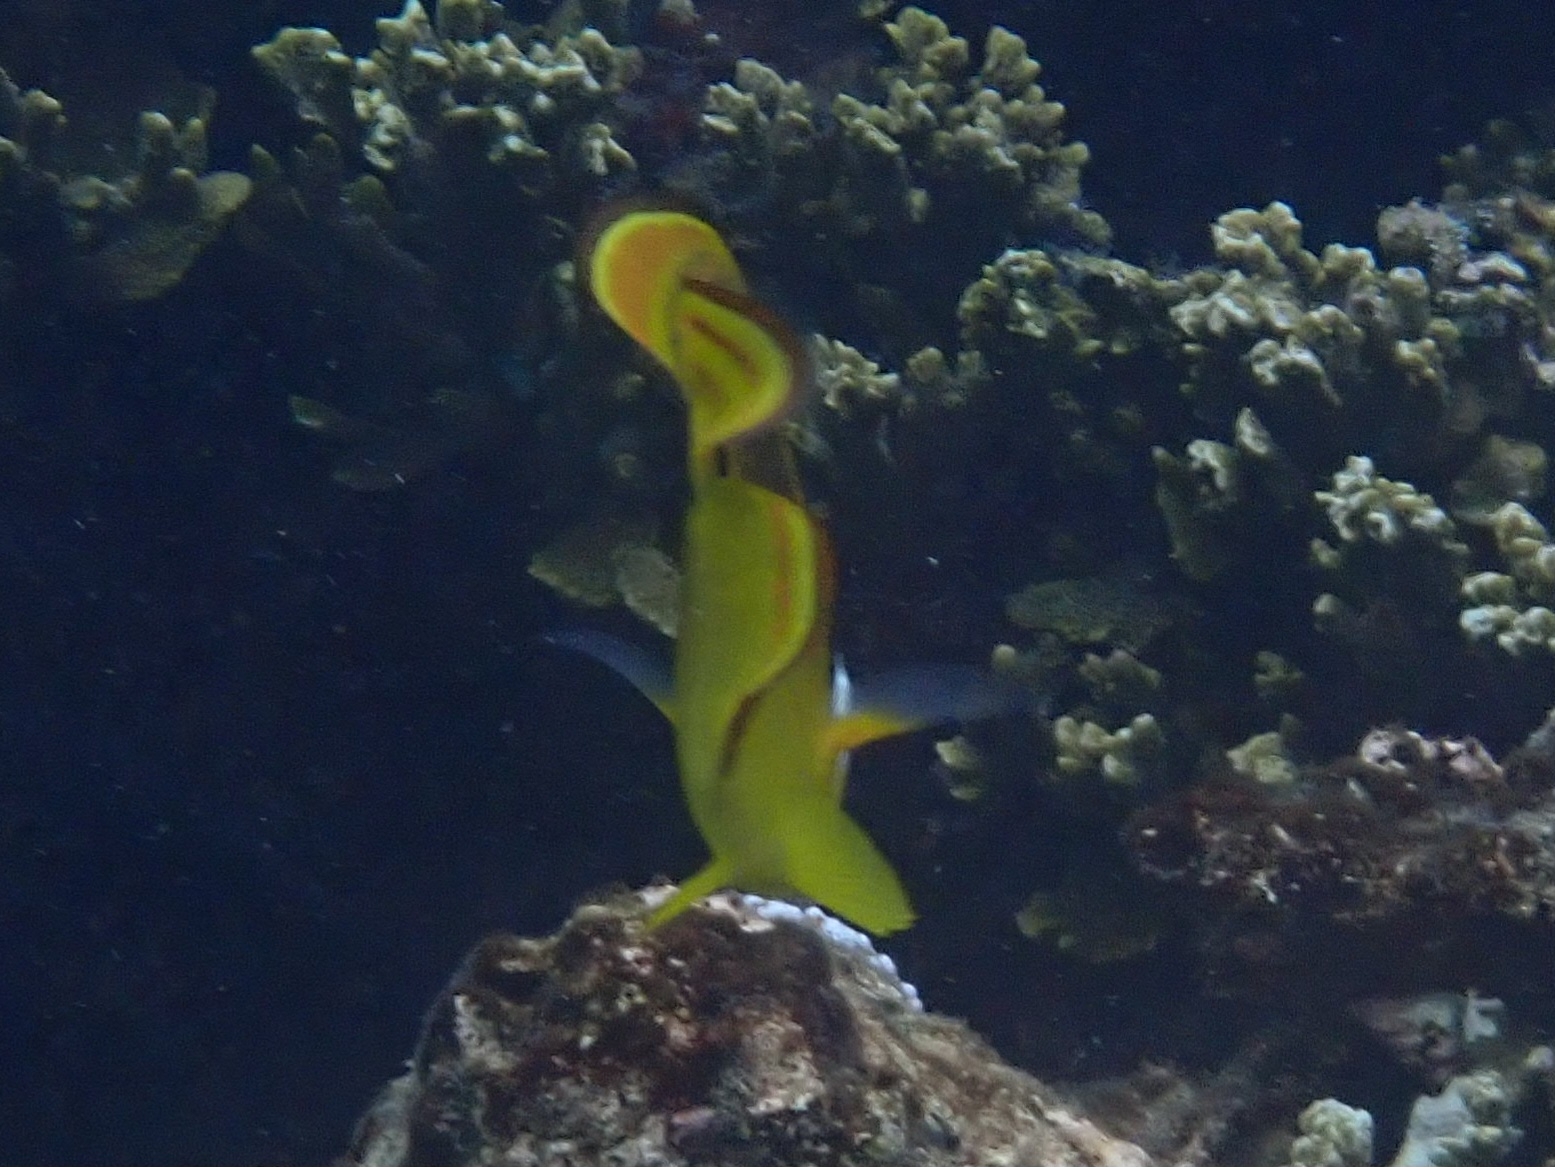
Chaetodon lunula (Raccoon Butterflyfish)